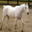
Label: horse